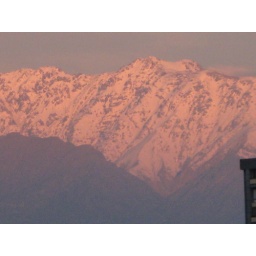
the red reflection of the sun on the Andes mountain in an evening